Kenney Walker

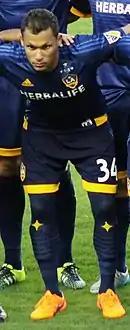
Walker with LA Galaxy in 2015

LA Galaxy selected Walker in the second round (No. 38 overall) of the 2012 MLS SuperDraft. Galaxy coach Bruce Arena spoke positively of Walker, telling reporters, "He is a defensive midfielder, a holding midfielder, an aggressive type of player and a good passer of the ball."